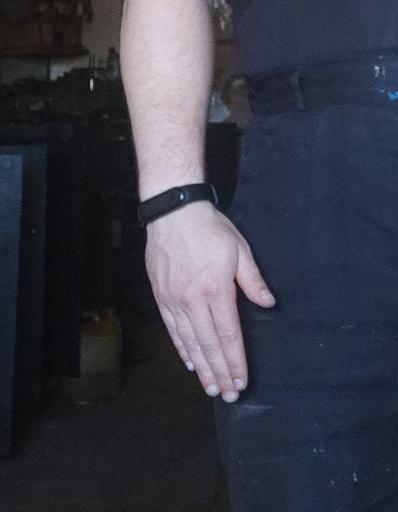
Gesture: no_gesture